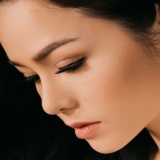
ca sĩ Nhật Kim Anh